Lineth Saborío Chaverri

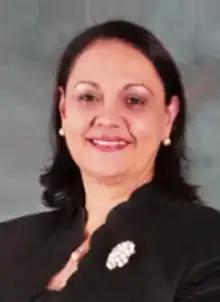
Lineth Saborío Chaverri in 1997.

She won the 2021 Social Christian Unity Party presidential primary. In the 2022 Costa Rican general election, she came in fourth place.